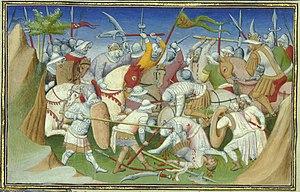
Yagbéa-Syon ou Igba Zion, roi d’Éthiopie sous le nom de Salomon Iᵉʳ de 1285 à 1294.